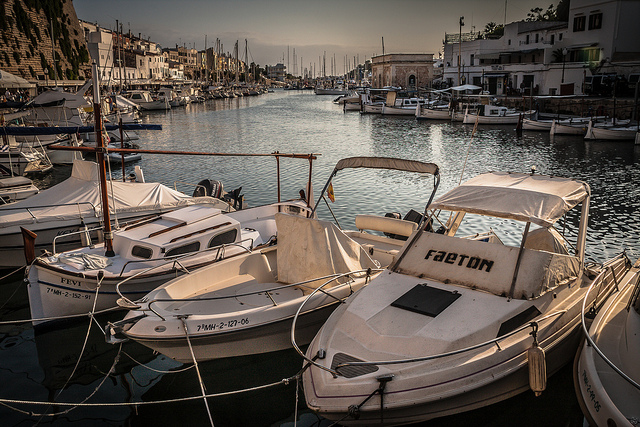
Several boats are docked in a boat marina.